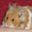
Label: hamster